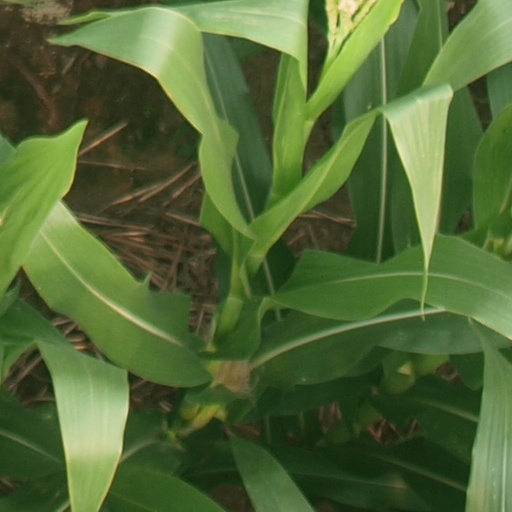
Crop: maize; corn